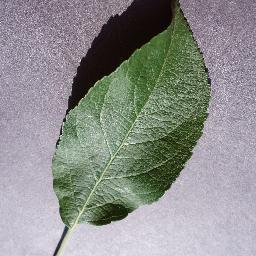
Label: Apple___healthy